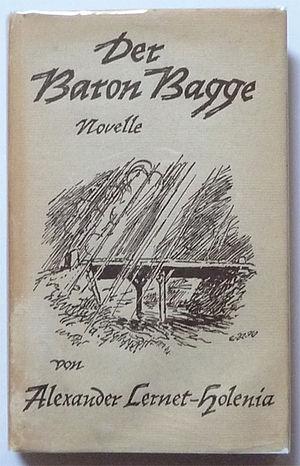
Le Baron Bagge est une nouvelle de l'écrivain autrichien Alexander Lernet-Holenia. Cette œuvre, publiée pour la première fois en 1936 par S. Fischer Verlag, est considérée comme l'un des textes majeurs de la littérature fantastique du XXᵉ siècle.